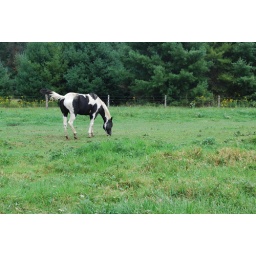
Black & white horse in Valle Crucis, NC